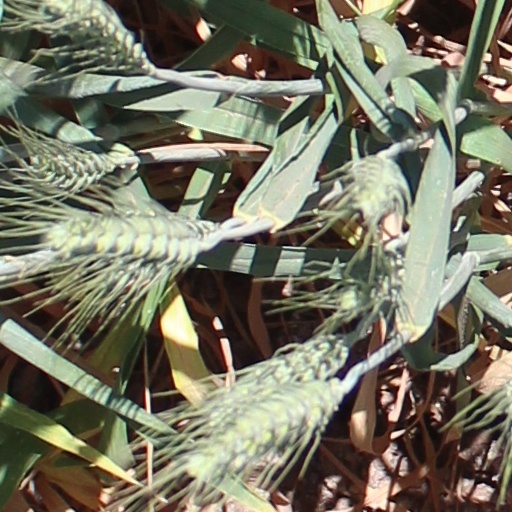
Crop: wheat